Shramik Mukti Dal

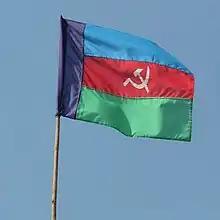
Smdflag1

SMD has been instrumental in waging a movement for water rights for more than two decades. Much of development was uncontrolled, rapacious excavation of sand from riverbeds for the construction industry in drought-prone areas of Western Maharashtra, which had led to the drying up of the wells in the nearby farms. SMD along with local communities, socially committed ecological engineers, science-activists and other activists, progressive intellectuals, and media people led a prolonged, successful struggle to stop this unlimited excavation of this sand and built the Baliraja dam. This idea came out of detailed discussions with the people of the villages -Balawadi and Tandulwadi on the two sides of the river Yerala. The idea was that people in the villages will receive preferential right to excavate a limited amount of sand in the river in their village, sell it after paying due royalty to the government. This money financed finance the Baliraja dam, which helped eliminate the effects drought in these two villages.